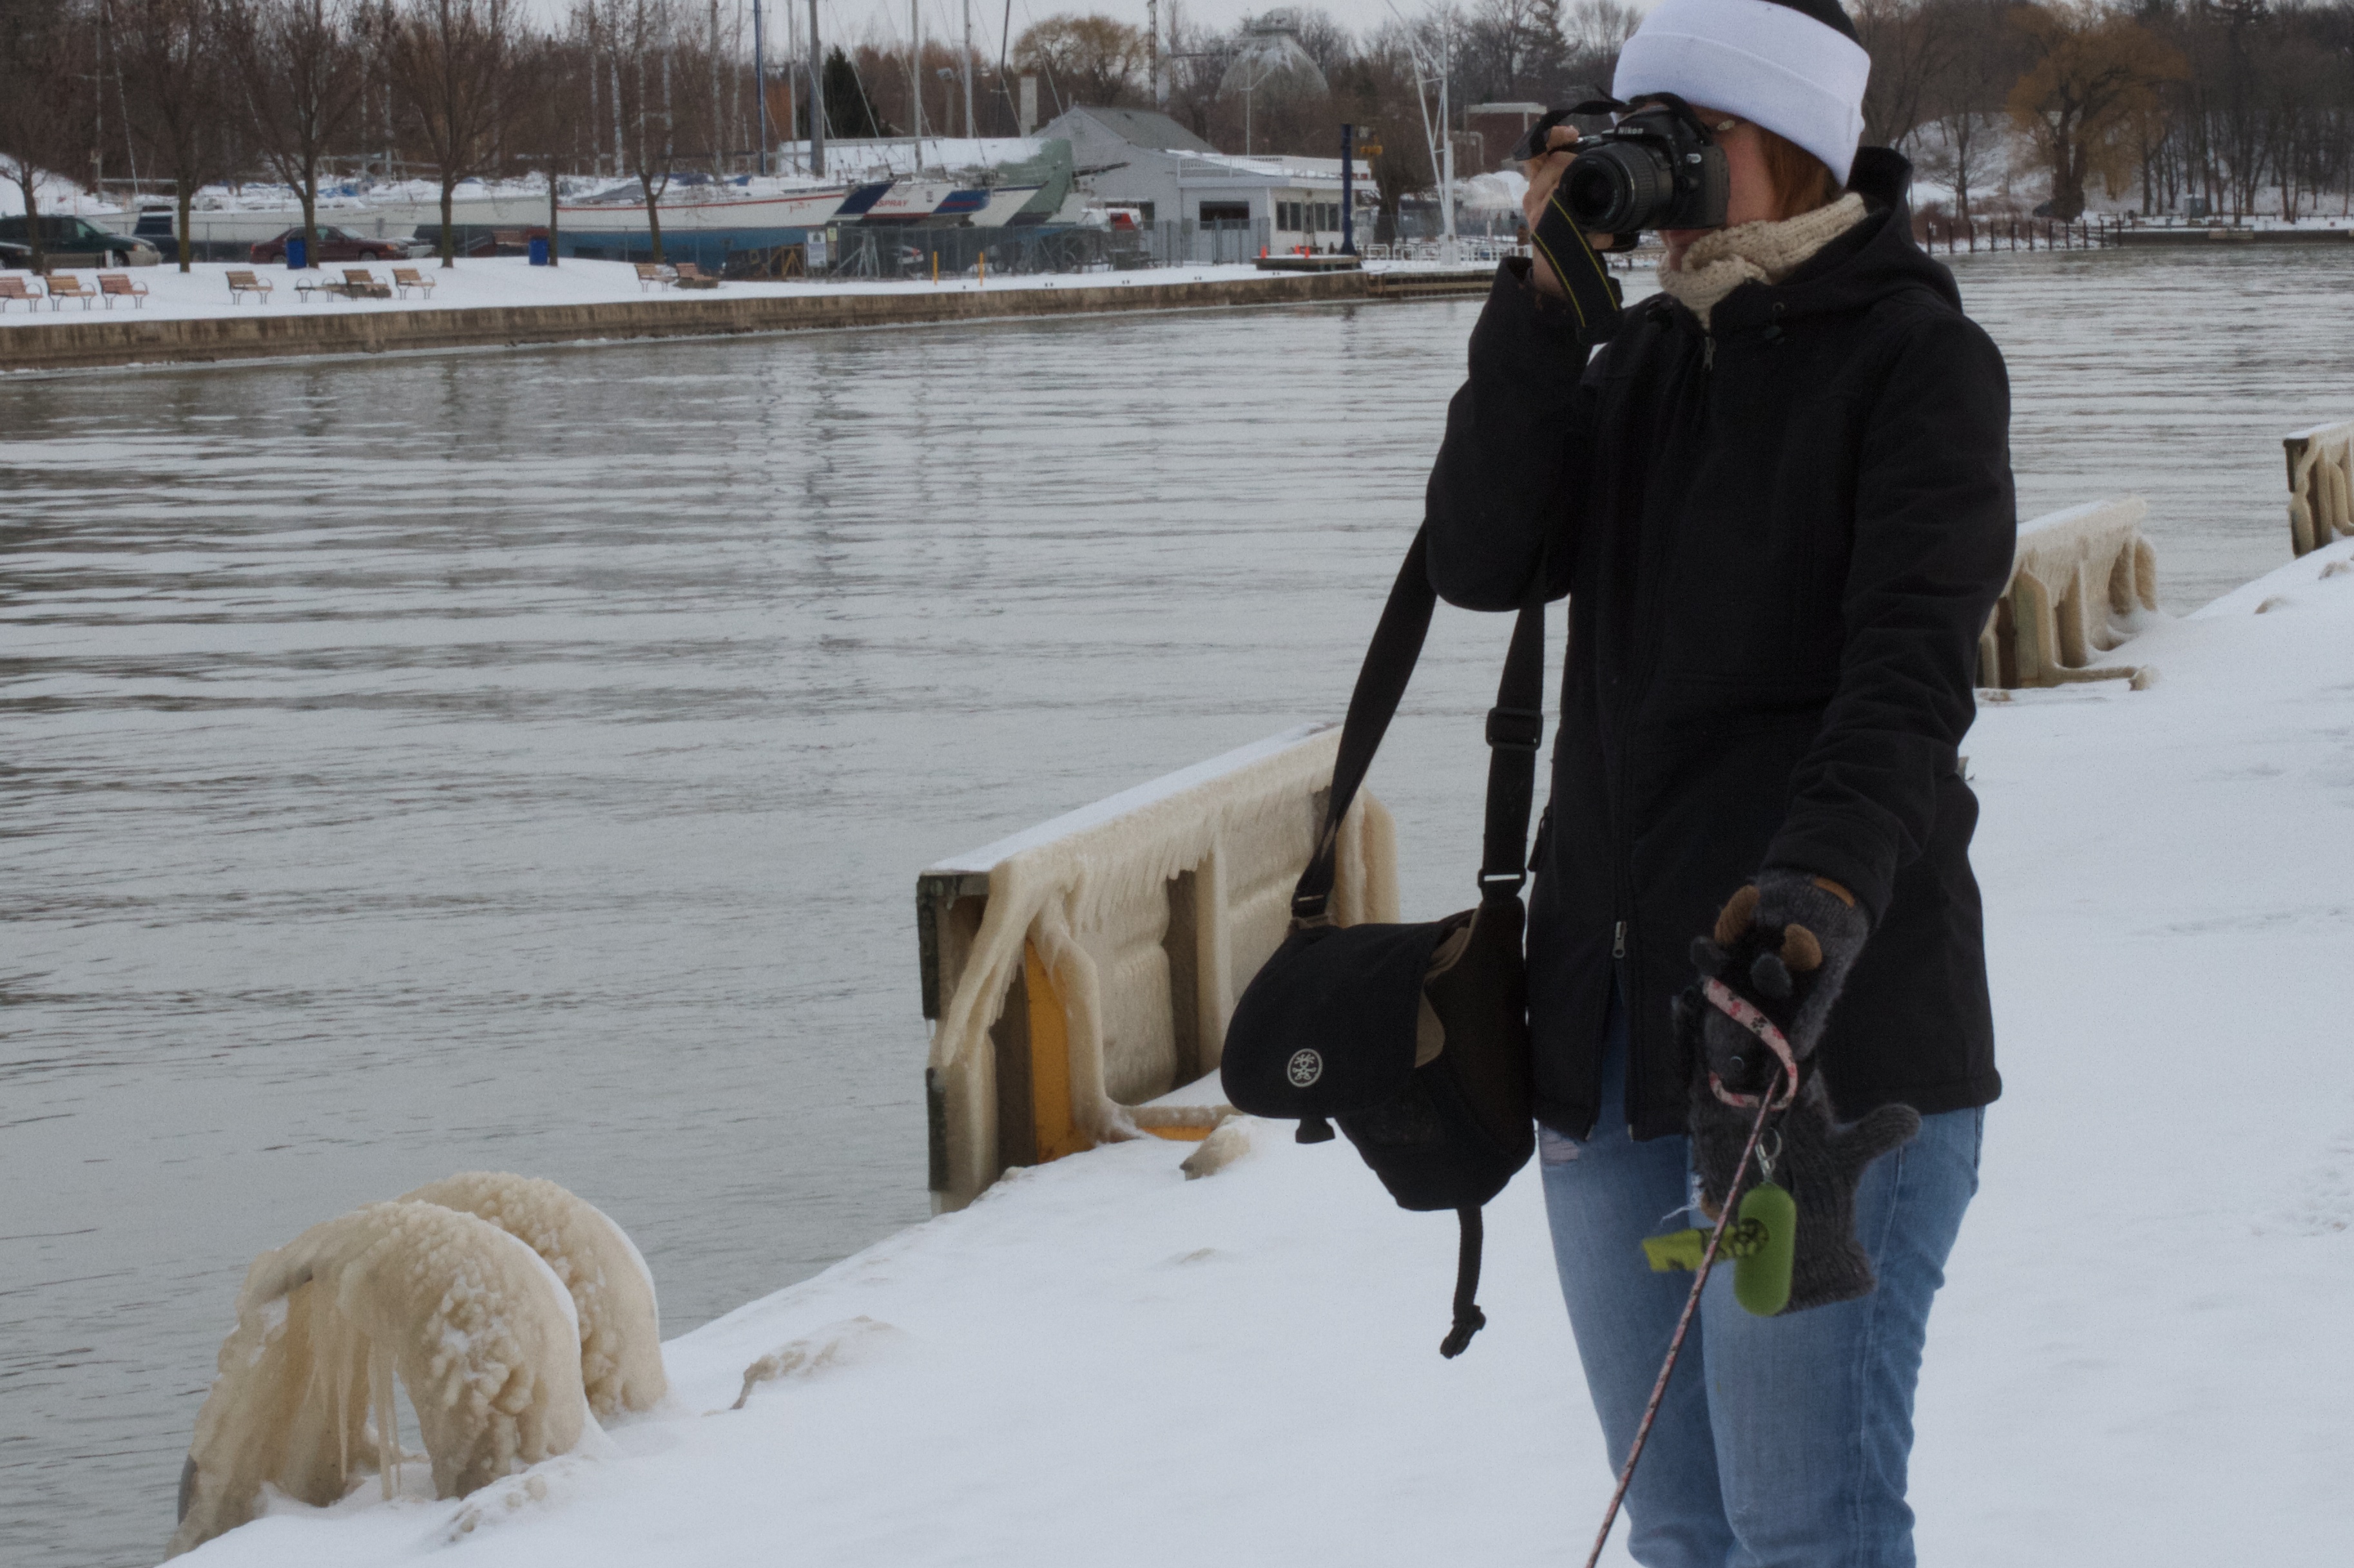
snow, winter, ice, weather, arctic, season, freezing